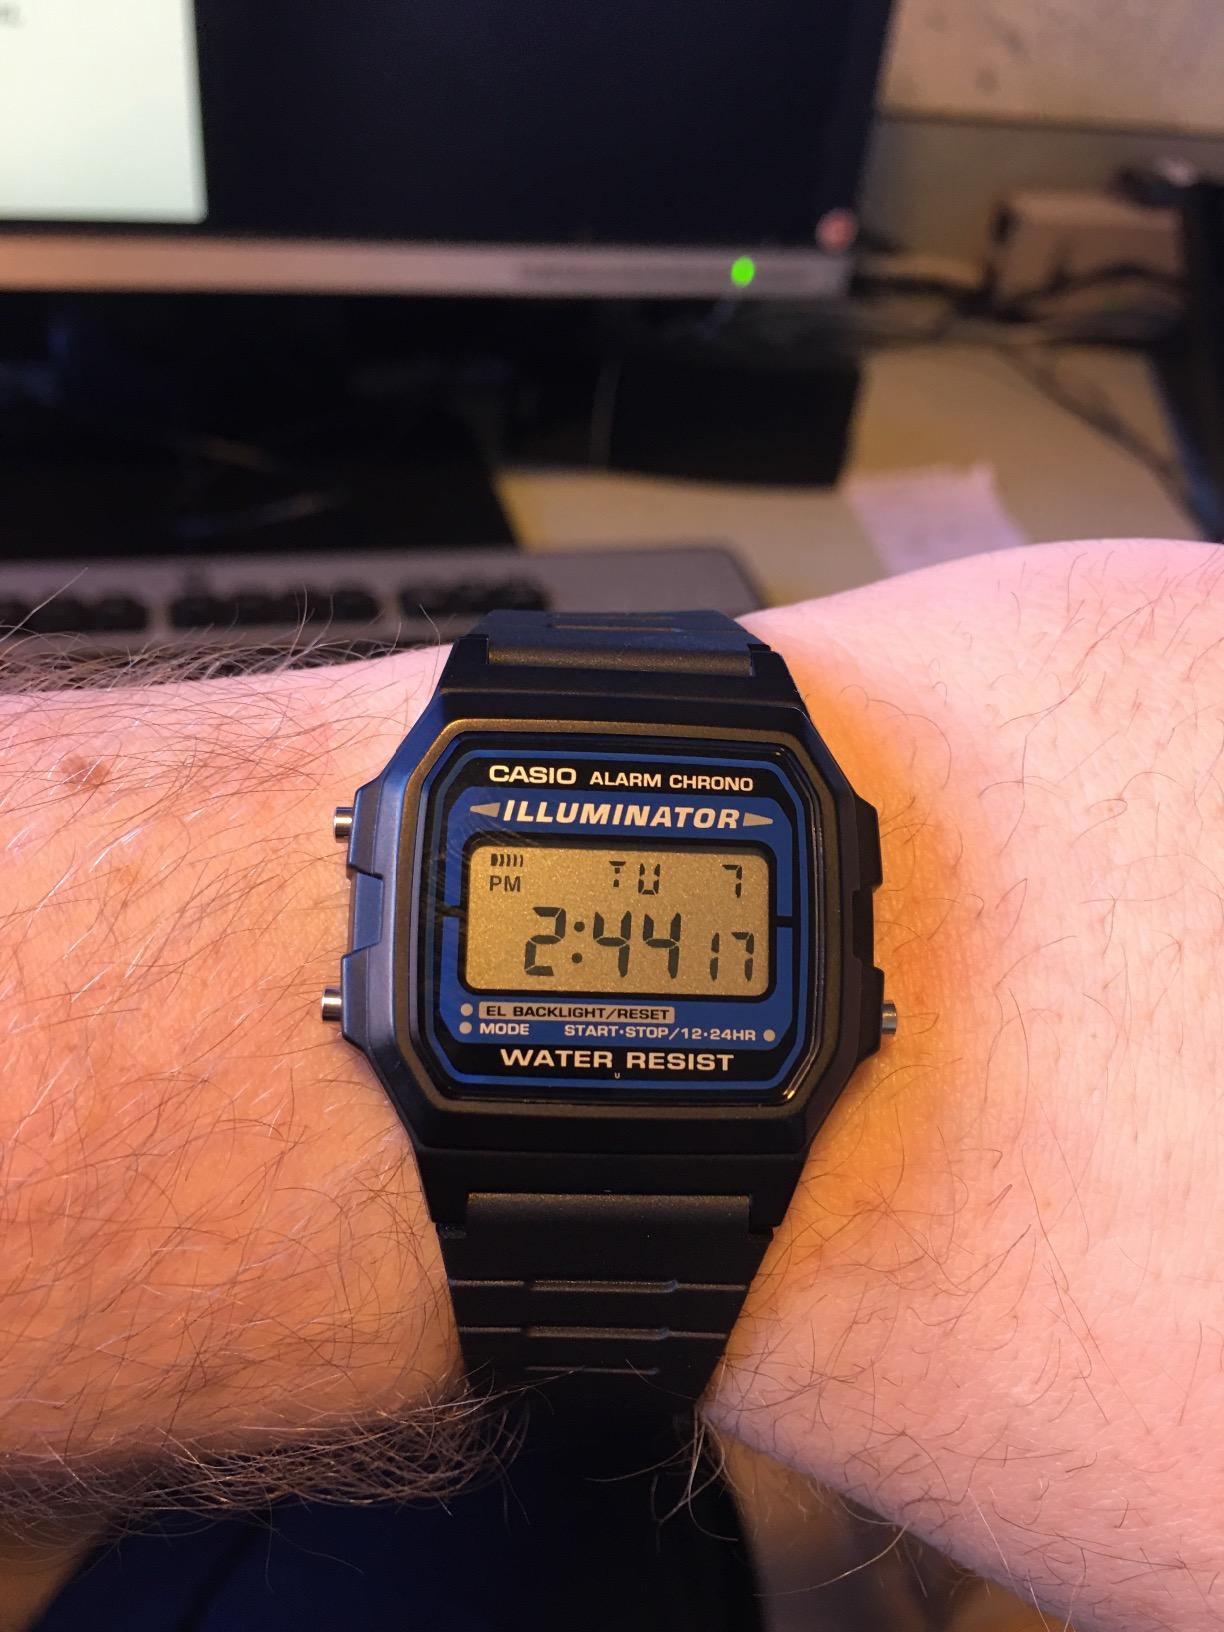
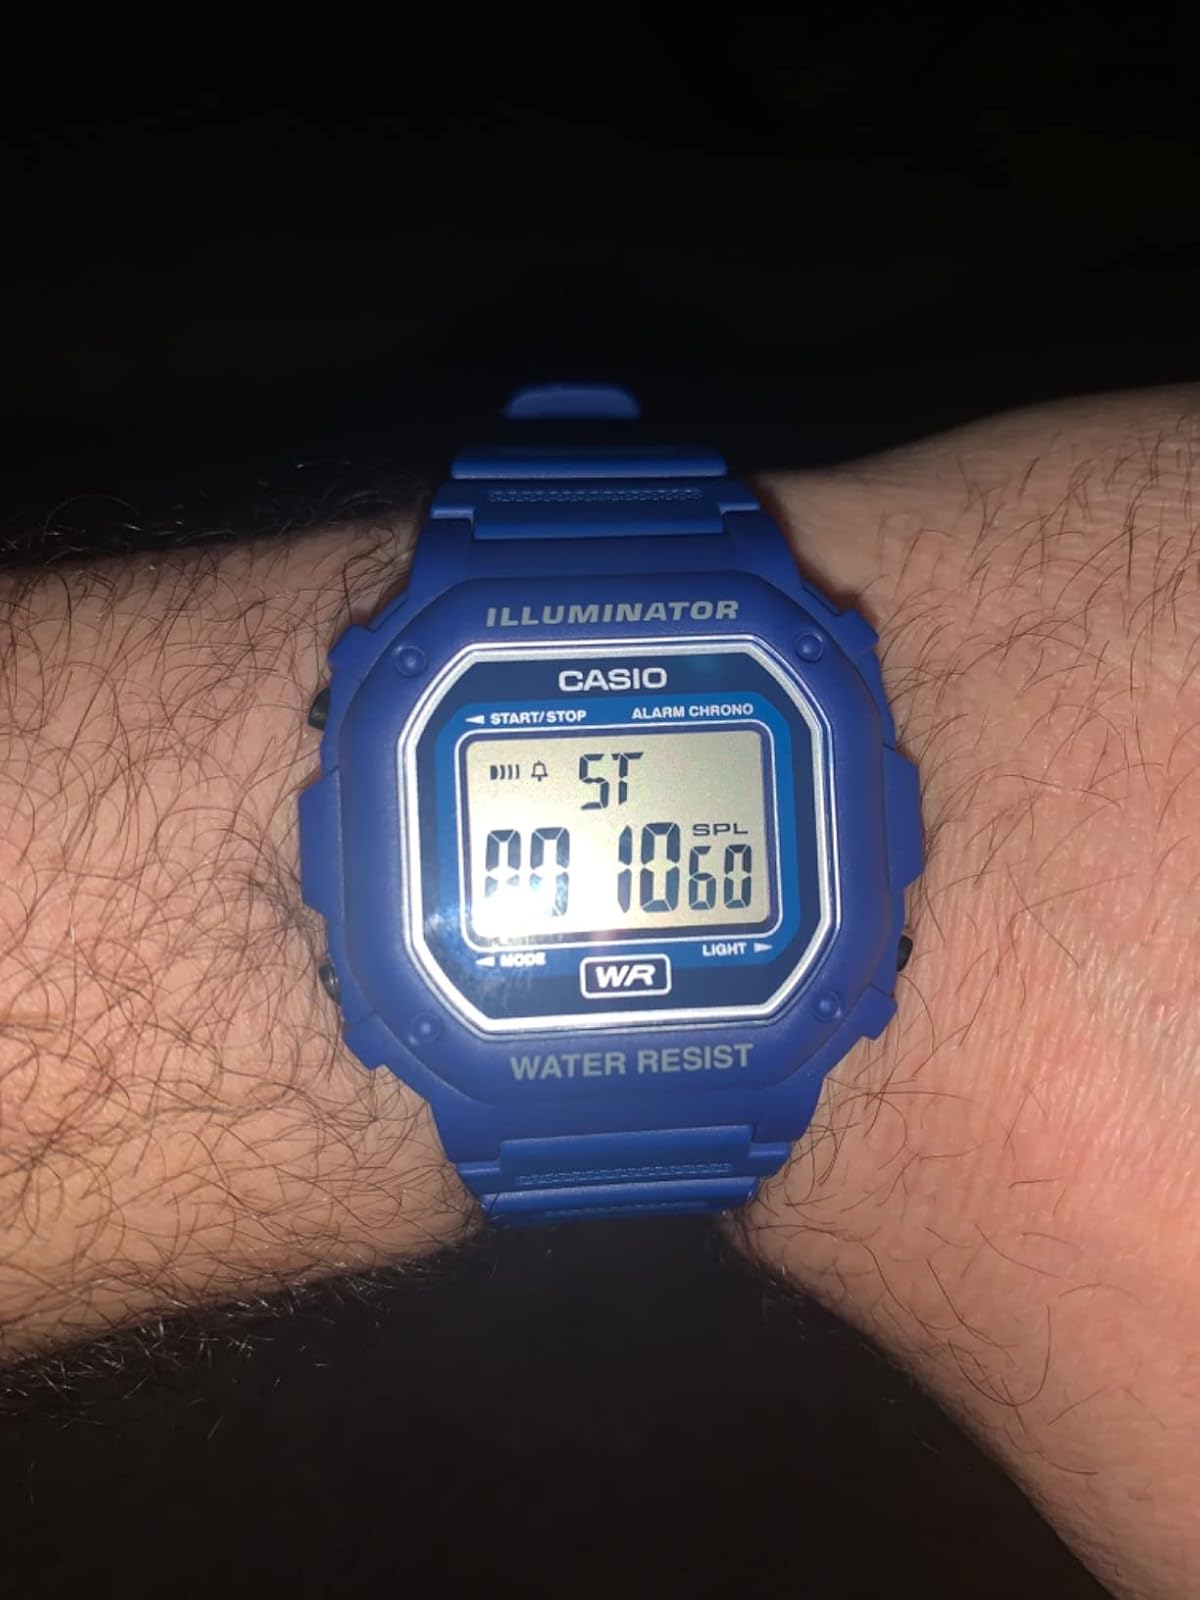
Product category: accessories_watch
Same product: no